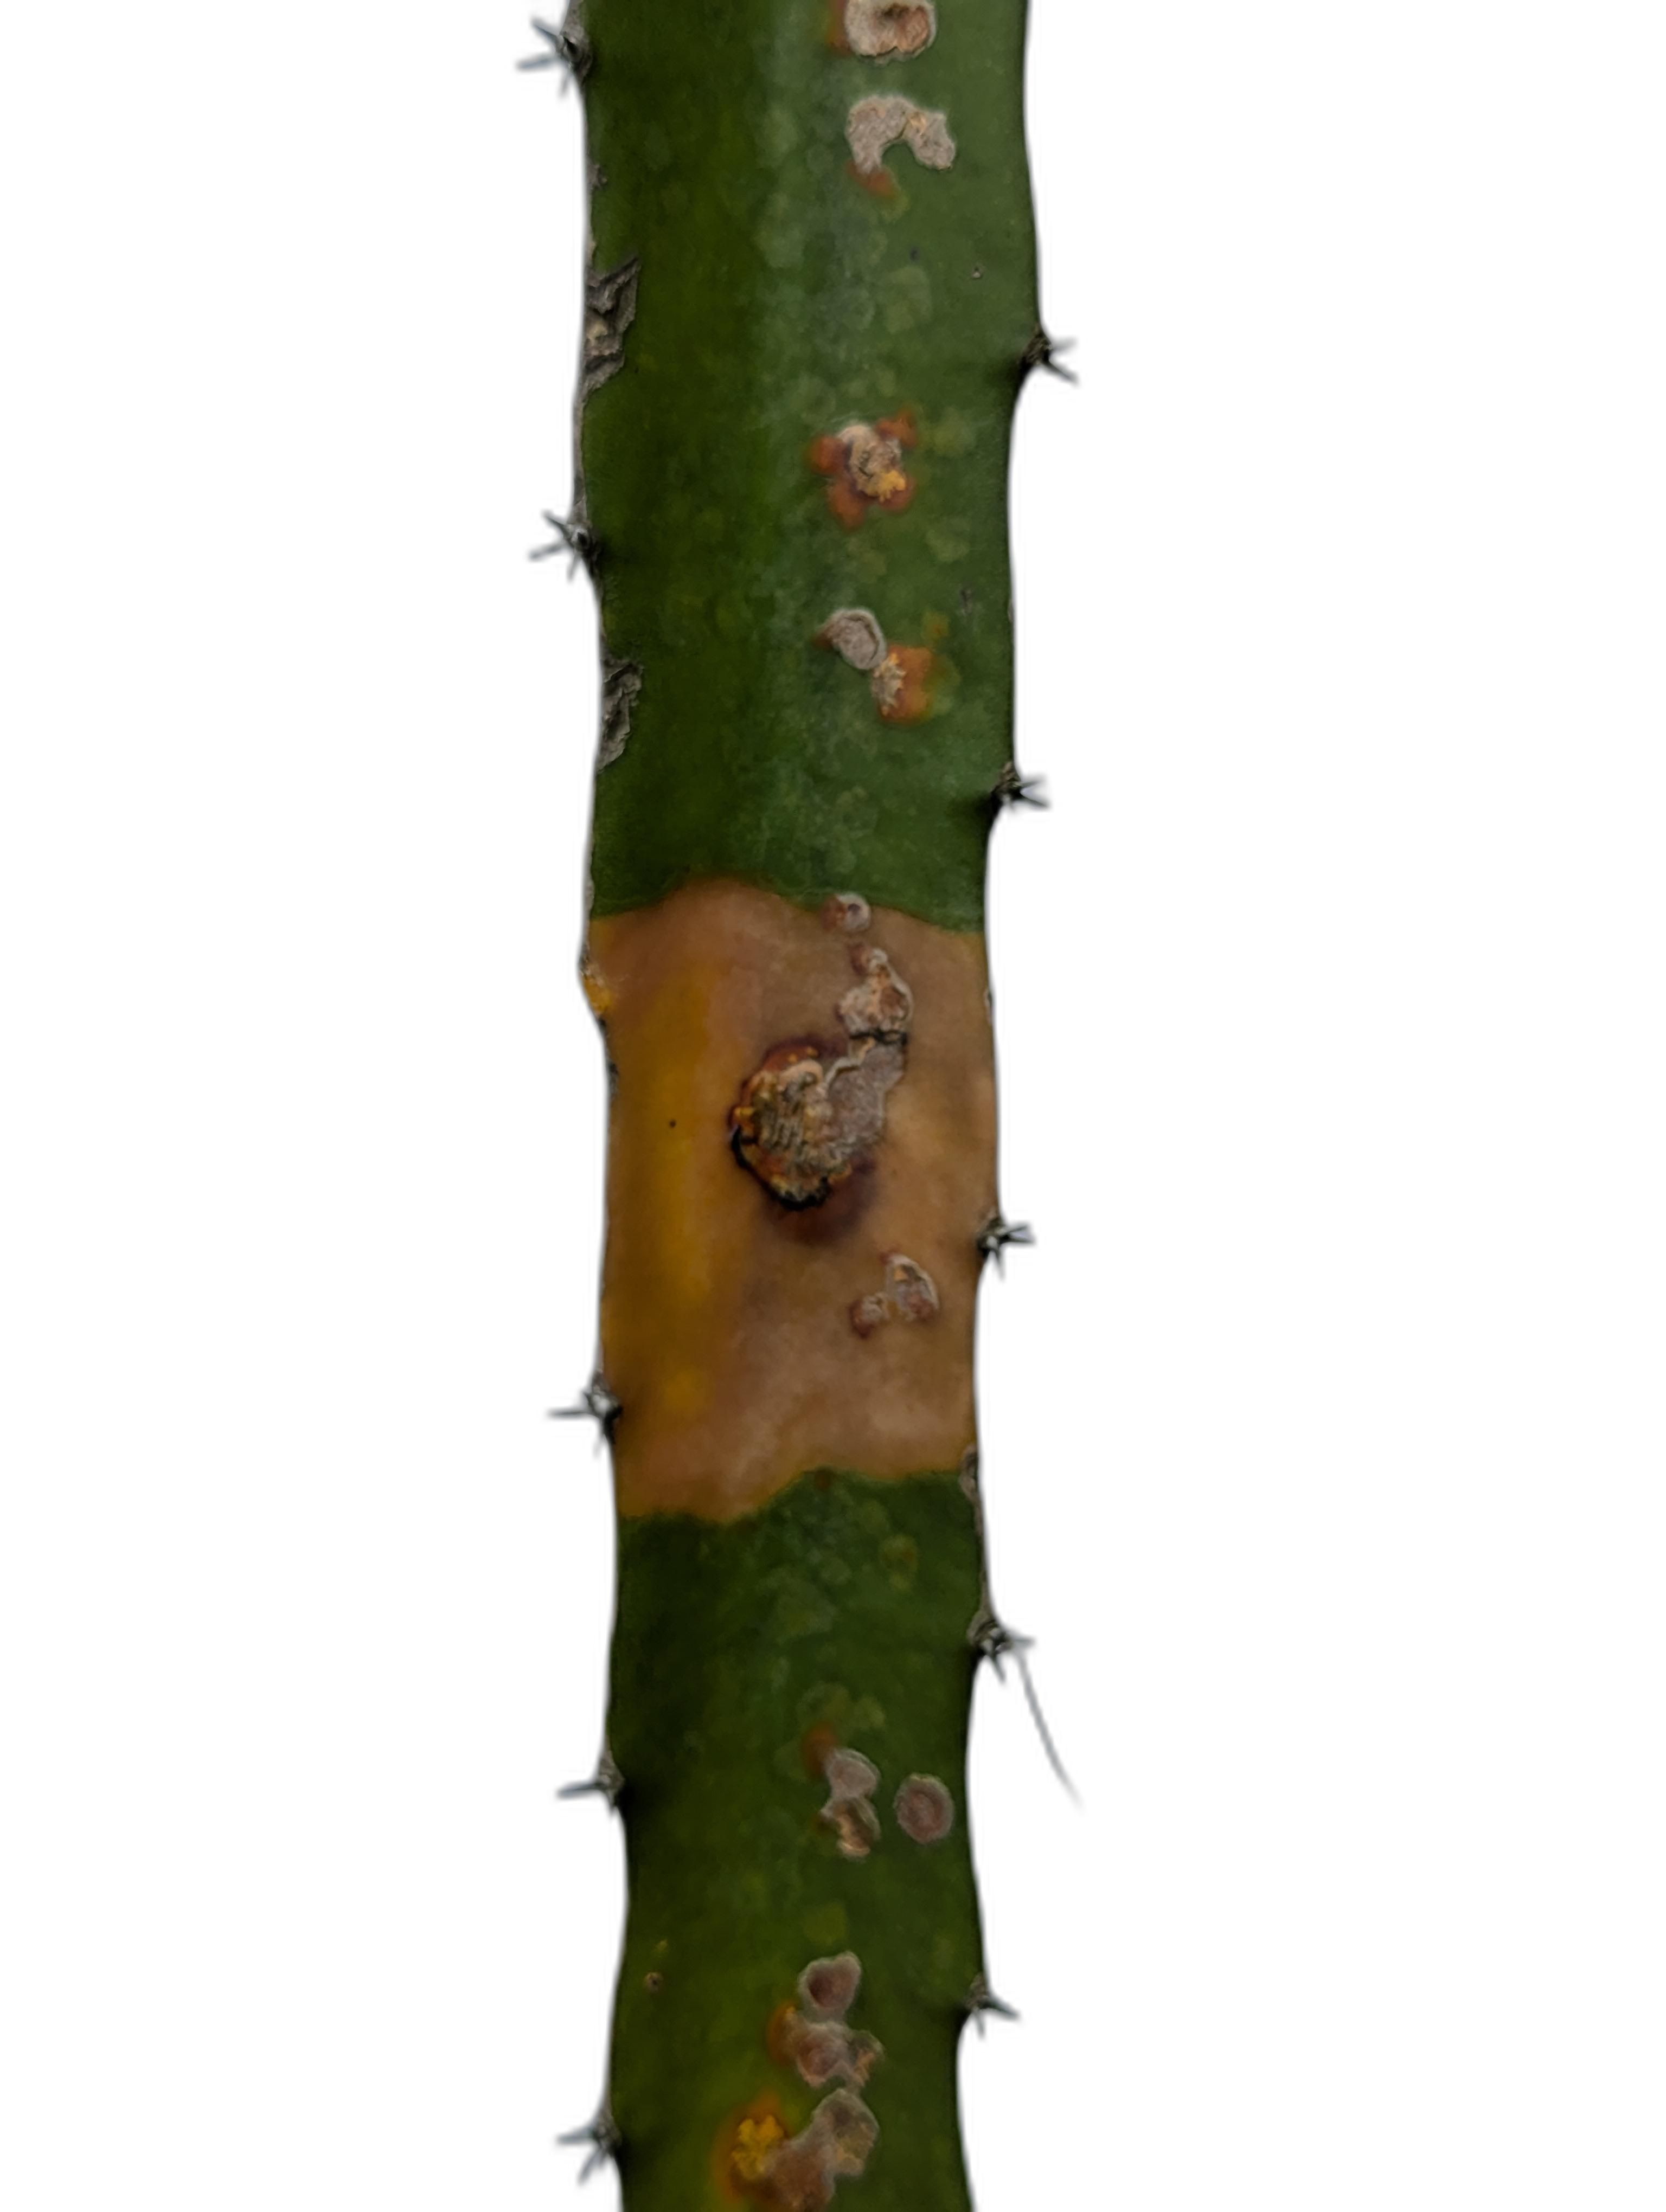
Label: Bad leaf